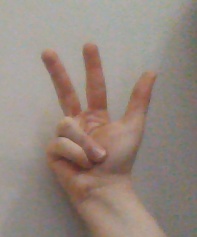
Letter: al